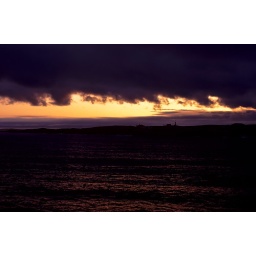
Leaving for New Fundland by ferry, not the most comforting clouds when on a boat overnight